Forensic entomological decomposition

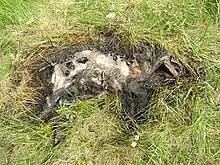
Pig carcass in the advanced decay stage of decomposition

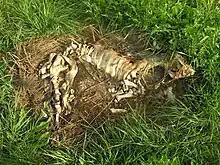
Pig carcass in the dry remains stage of decomposition

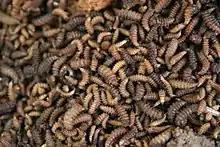

Most of the flesh is removed from the carcass during the advanced decay stage, though some flesh may remain in the abdominal cavity. Strong odors of decomposition begin to fade.